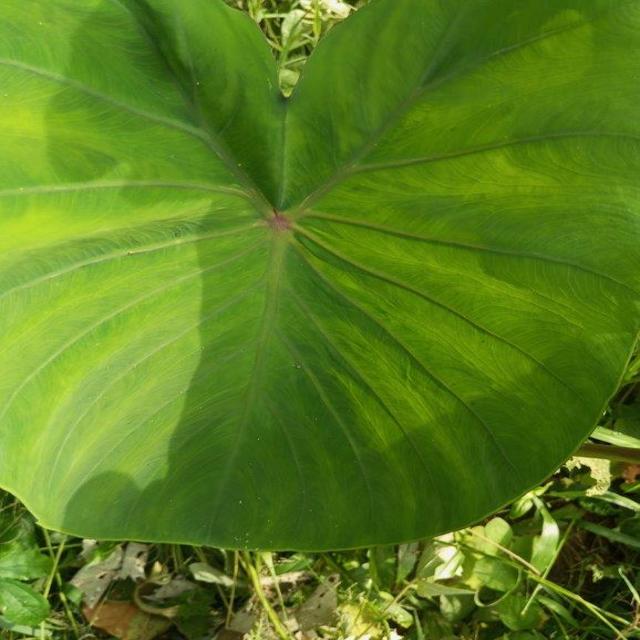
Label: Healthy